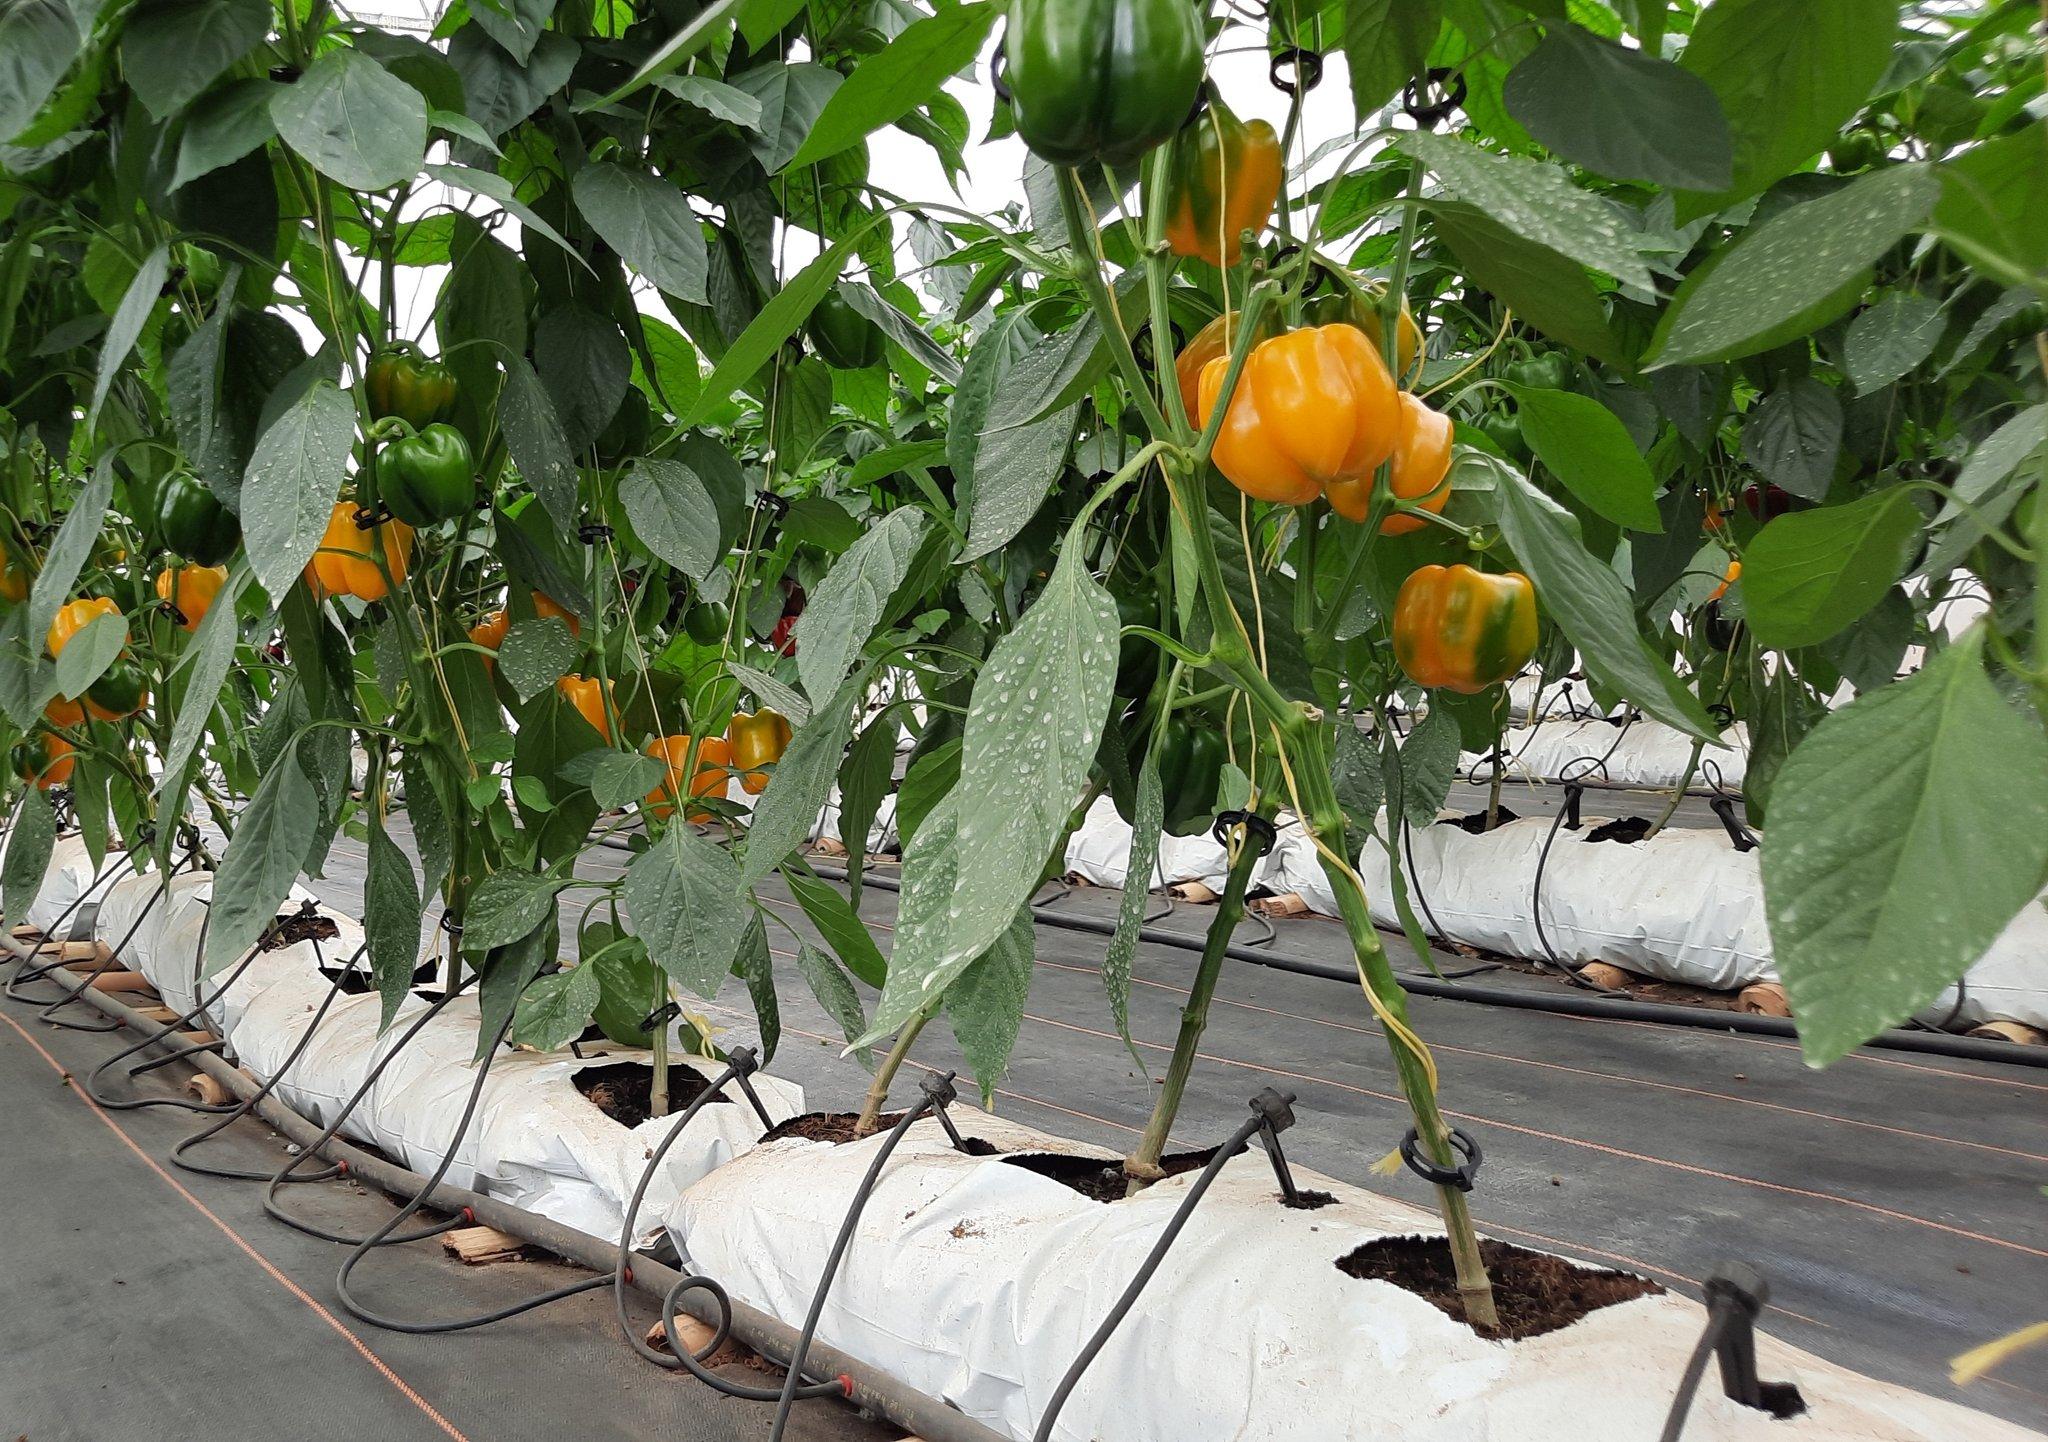
Zao la pilipili lililolimwa kisasa na kitaalamu zaidi na kupangiliwa katika mistari minyoofu, mashina yake ni ya kijani na pilipili zake zimeshakomaa na kubadilika rangi kuwa za njano tayari kwa ajili ya kuvuna, na kwenda kuziuza sokoni.